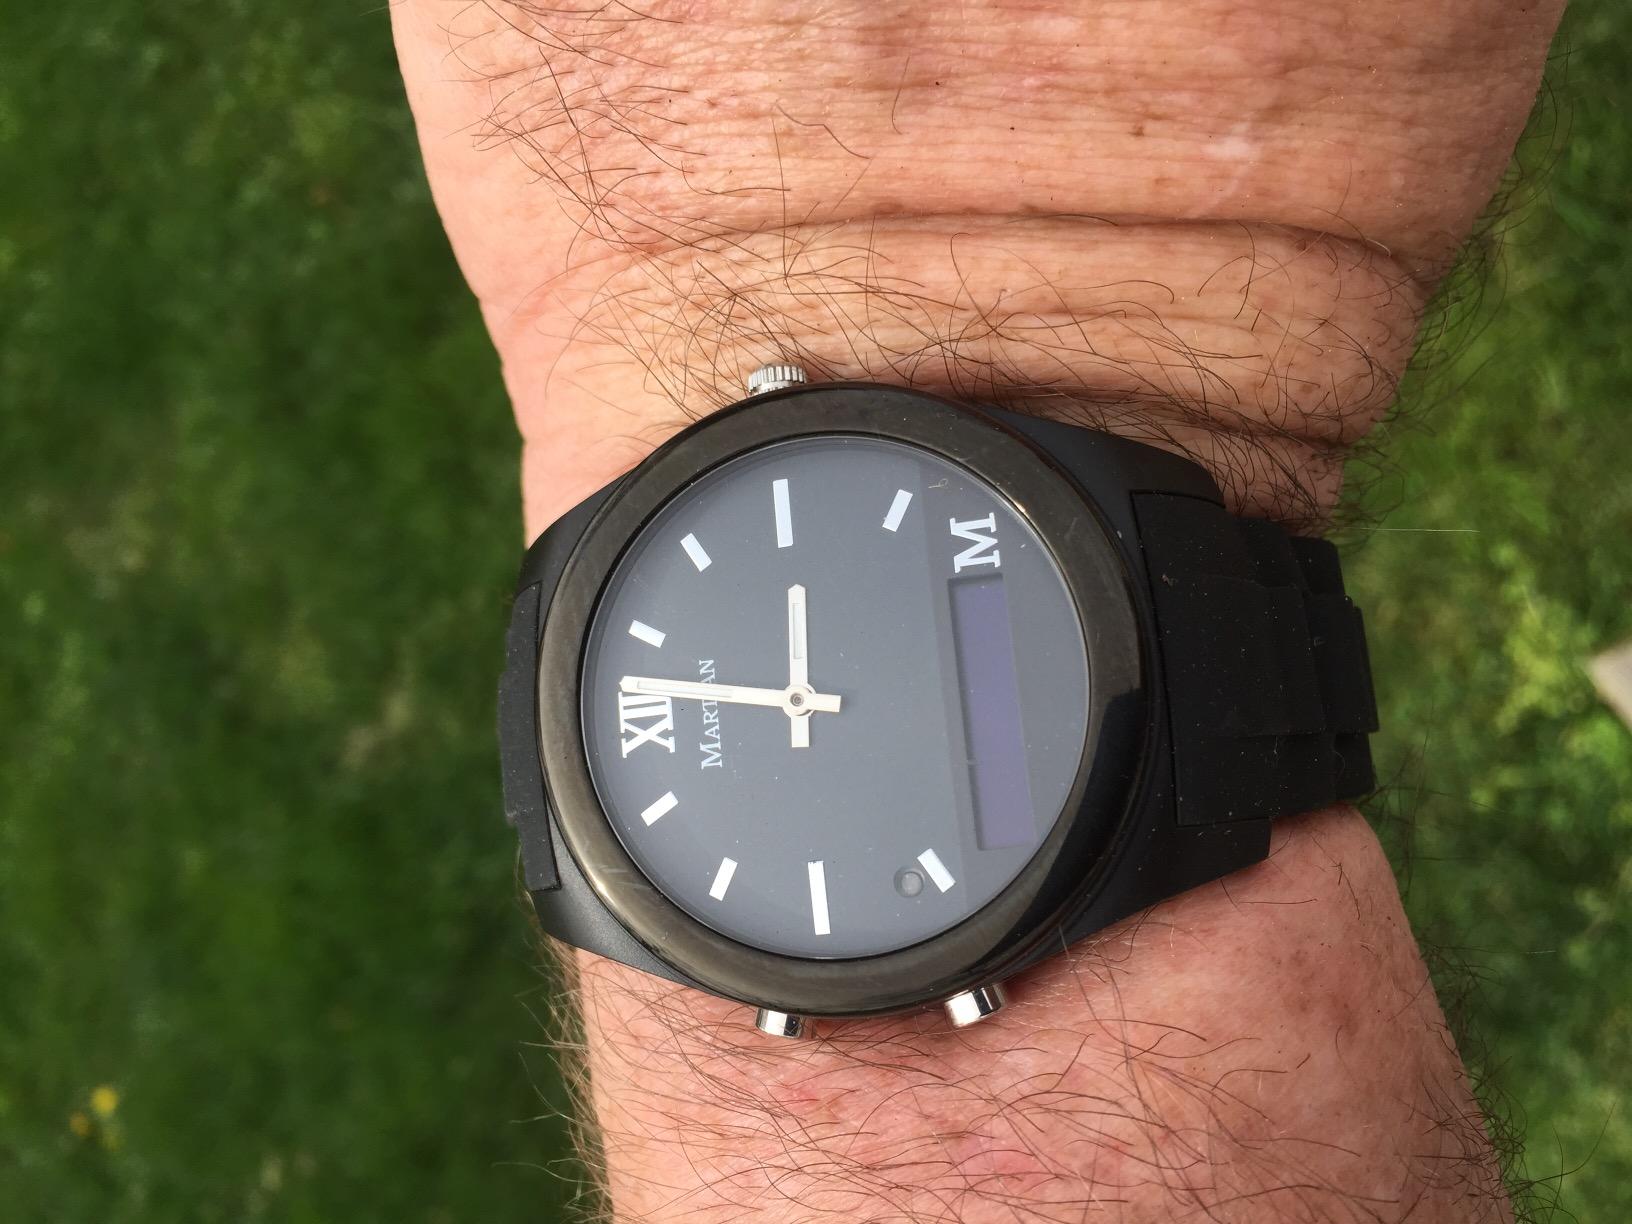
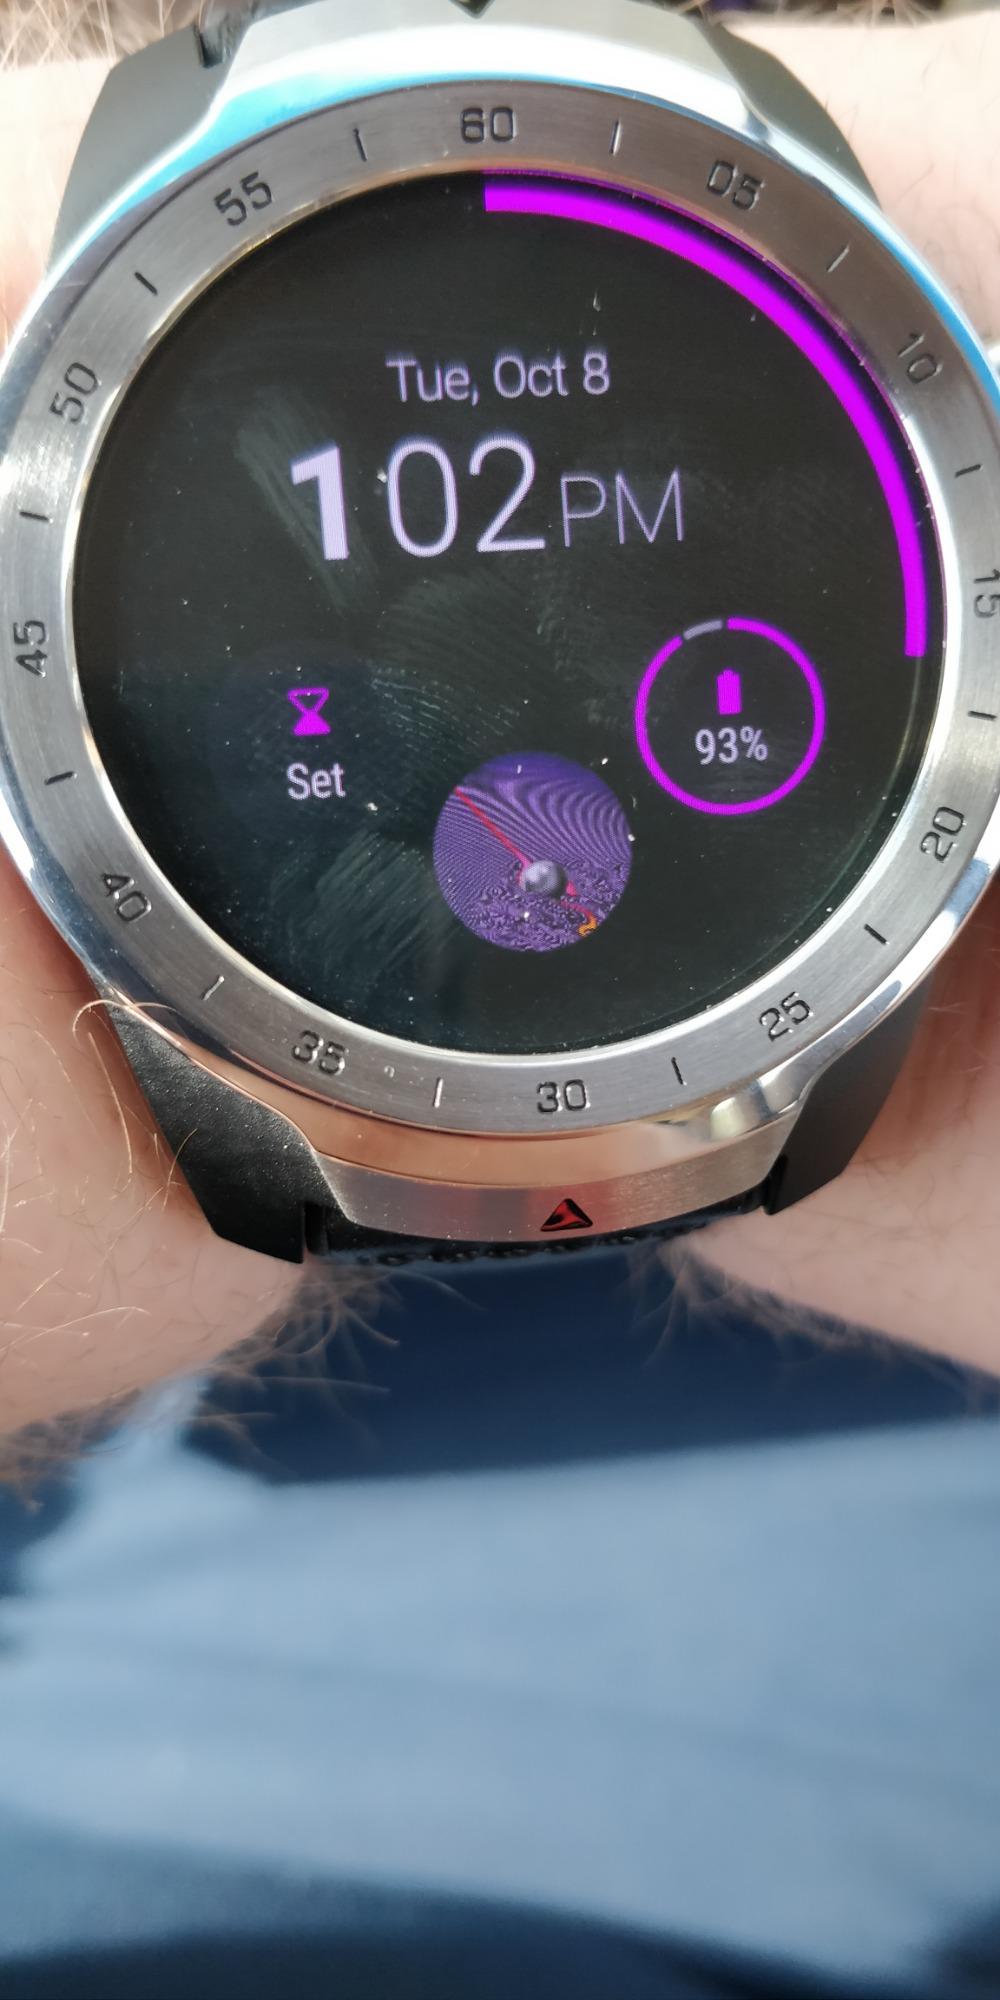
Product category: smartwatch
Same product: no